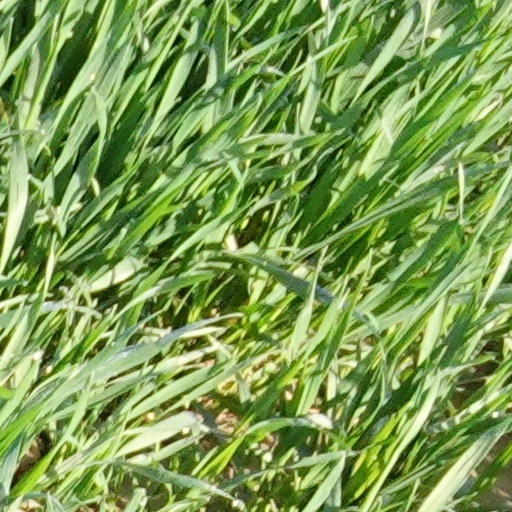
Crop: wheat